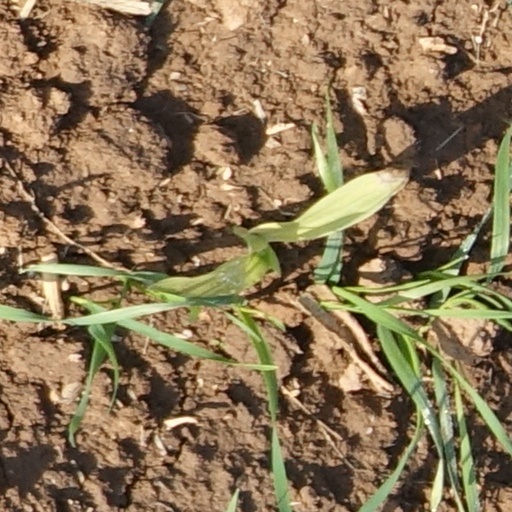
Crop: wheat